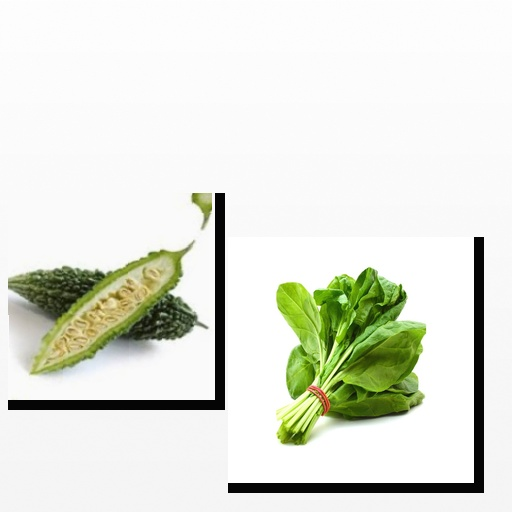
Food items: bitter_gourd, spinach